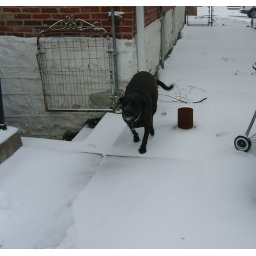
Happy black dog in white snow